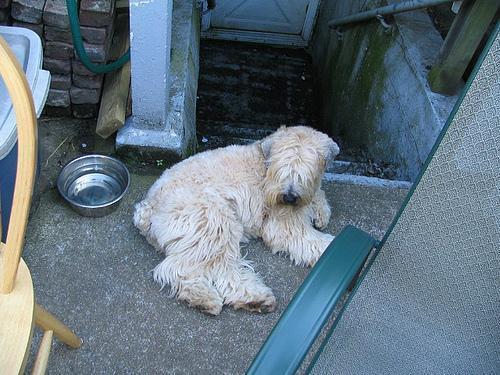
soft-coated_wheaten_terrier